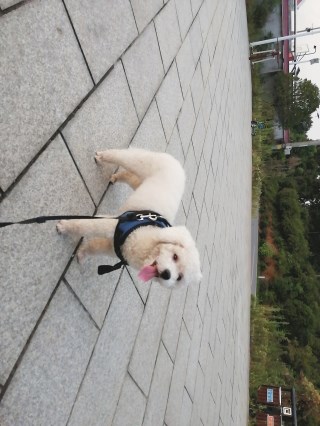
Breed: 3083-n000117-Bichon_Frise